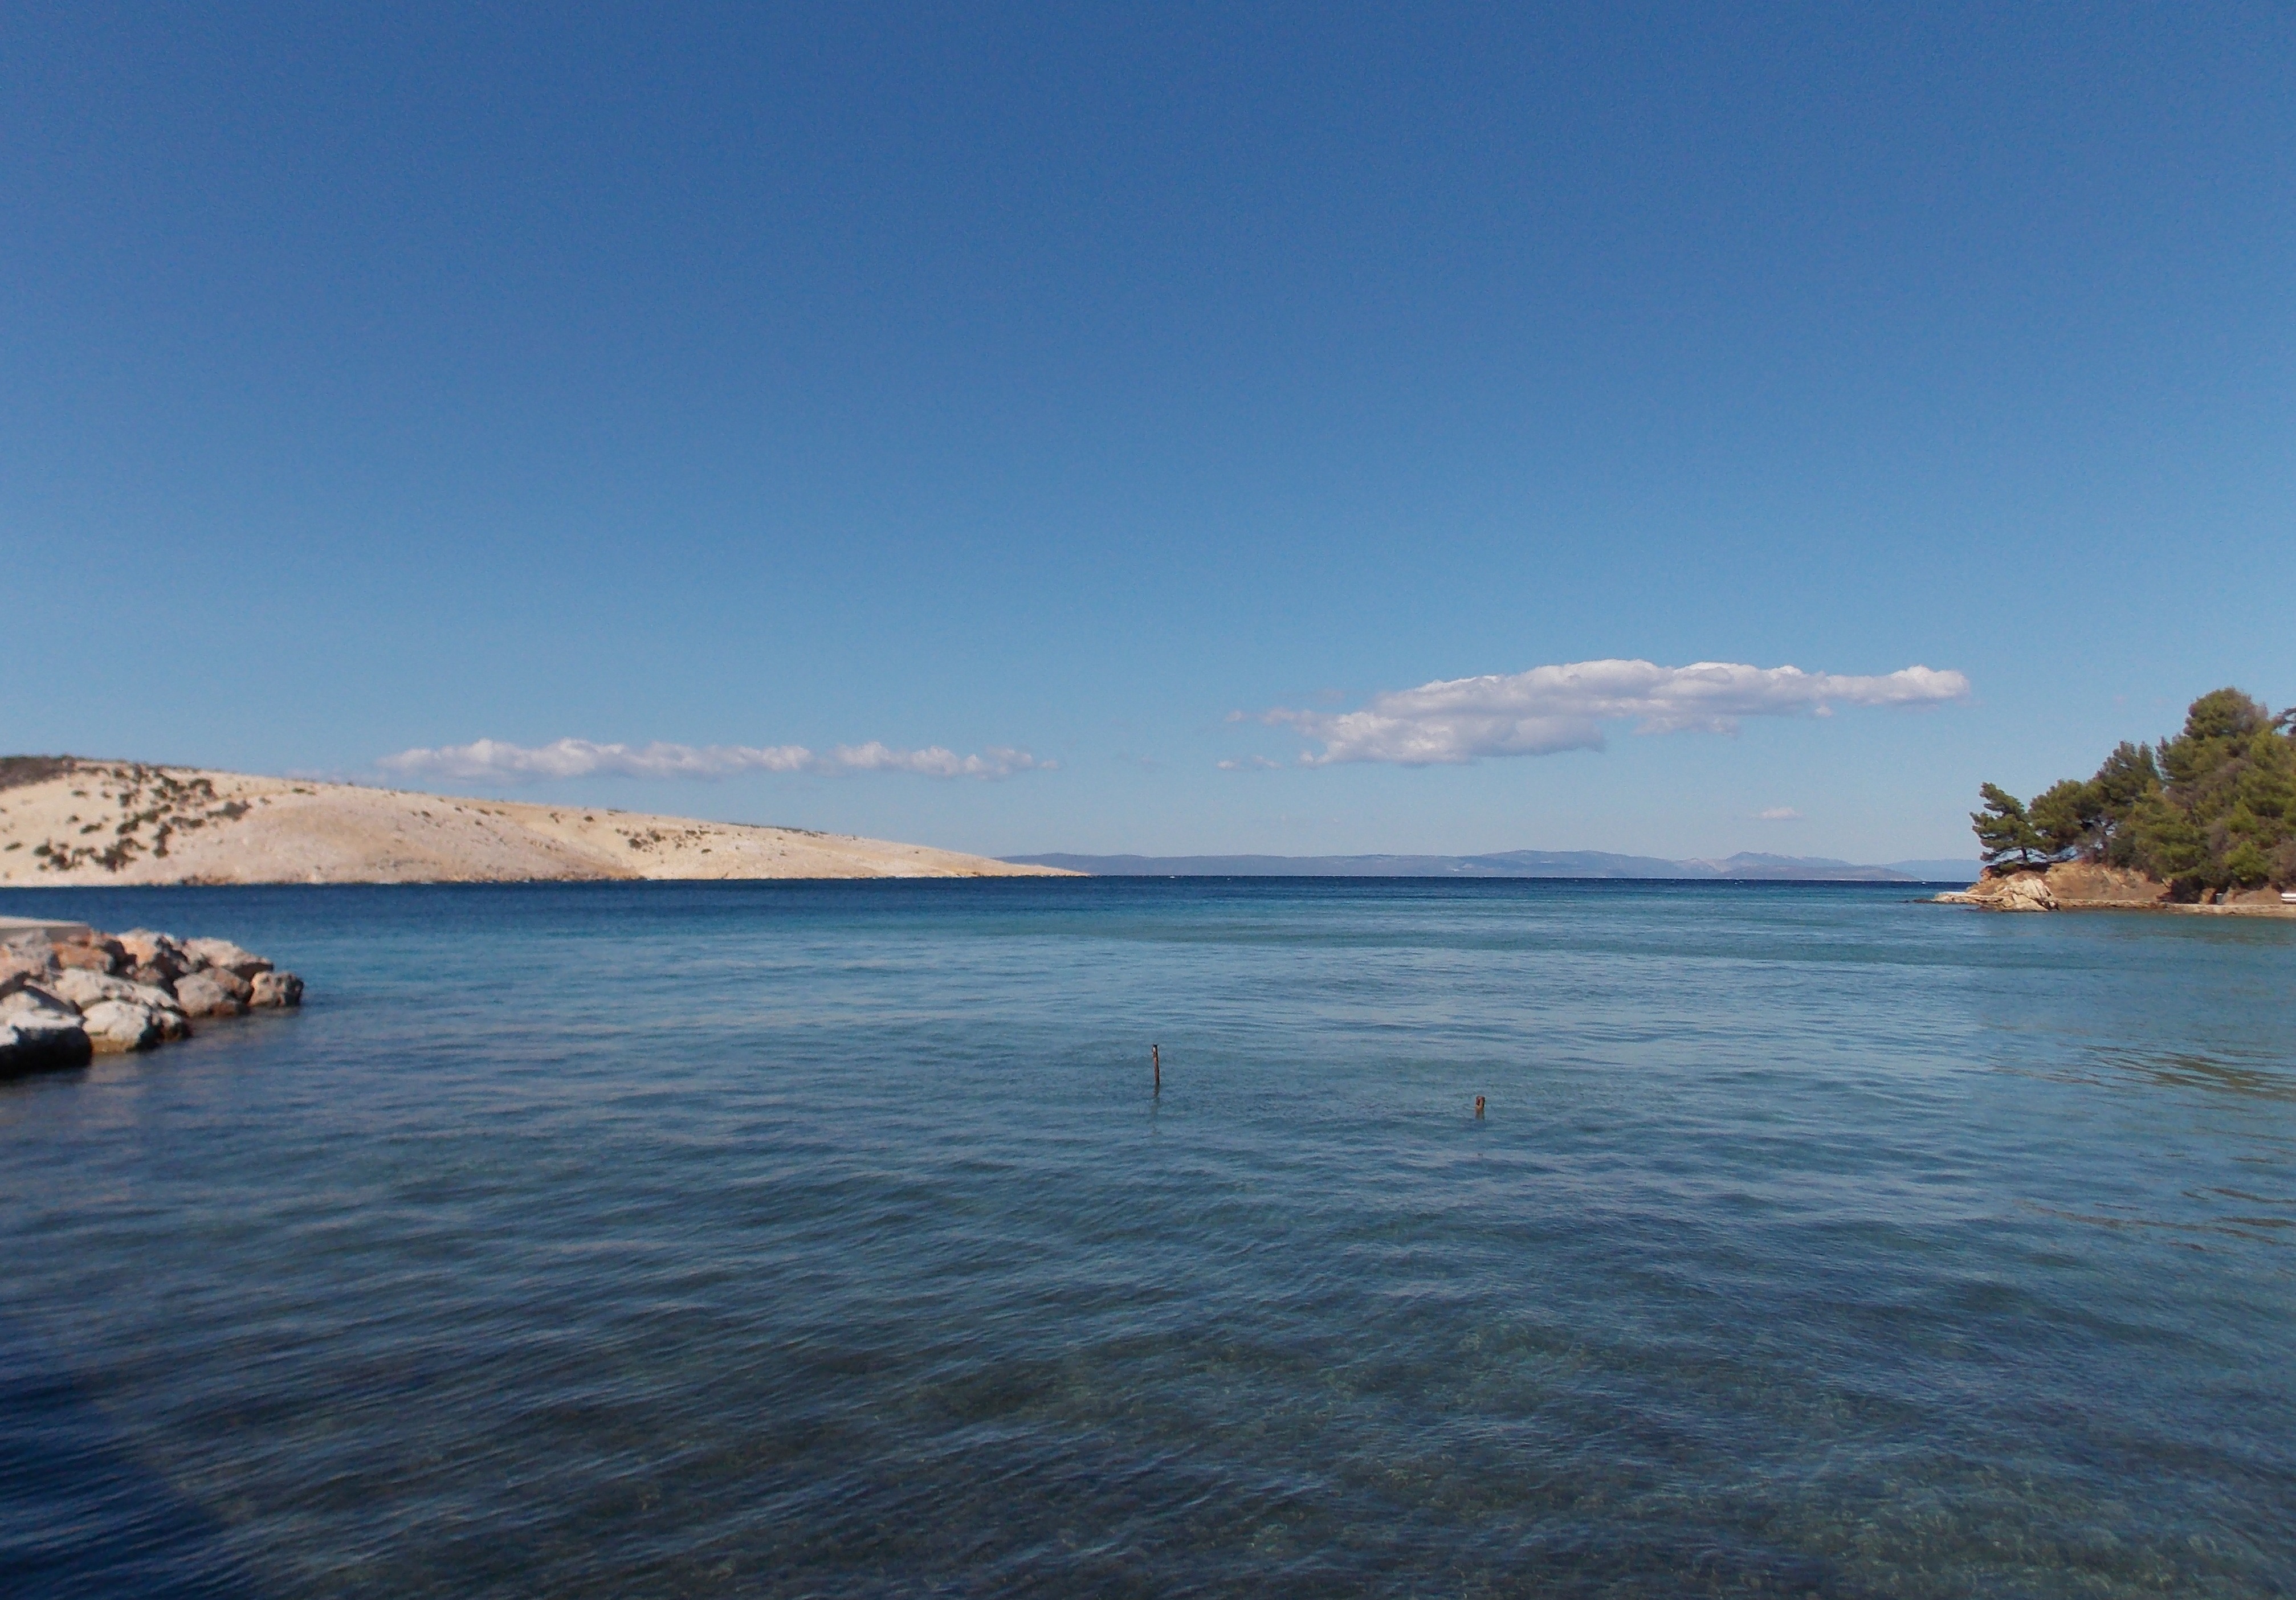
beach, sea, coast, water, ocean, horizon, cloud, sky, shore, lake, vacation, dusk, cove, holiday, lagoon, bay, island, body of water, clear water, croatia, waters, cape, islet, adriatic sea, island of rab